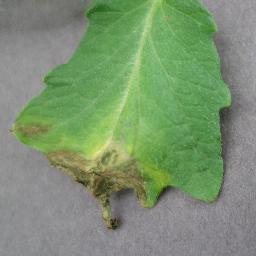
Label: Tomato___Late_blight